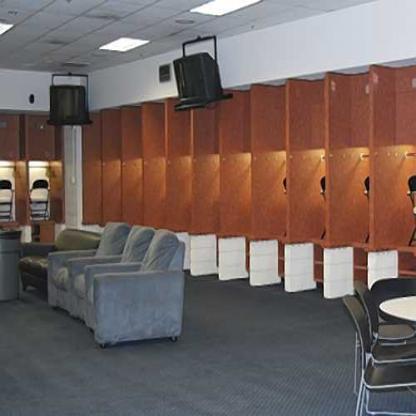
Scene: Indoor